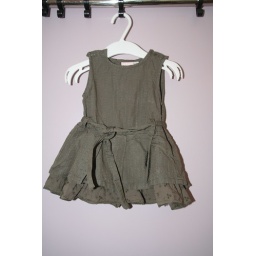
Heel erg leuke jurk van Babybarb in donkergroen. Wijd uitlopend door extra stroken stof in de rok. E10,00